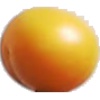
Label: cherry_wax_yellow